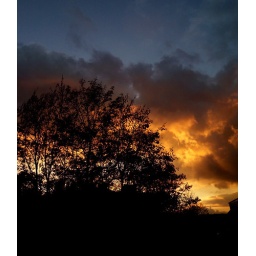
Burning clouds once again. Though the clouds are on fire, the ground is hovering in growing darkness...